Dahlen Castle

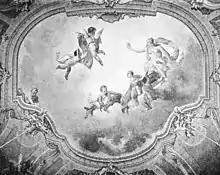
ceiling painted by Adam Friedrich Oeser

Sahrer von Sahr-Schönberg lost the entire estate in 1945 when Soviet-occupied German communists expropriated all movable and immovable assets of the "class enemy" and was banished to the Island of Rügen. He returned to visit Dahlen after 1989. One of his two sons settled with his family in the region and has invested in farming land and forests in and around Dahlen.